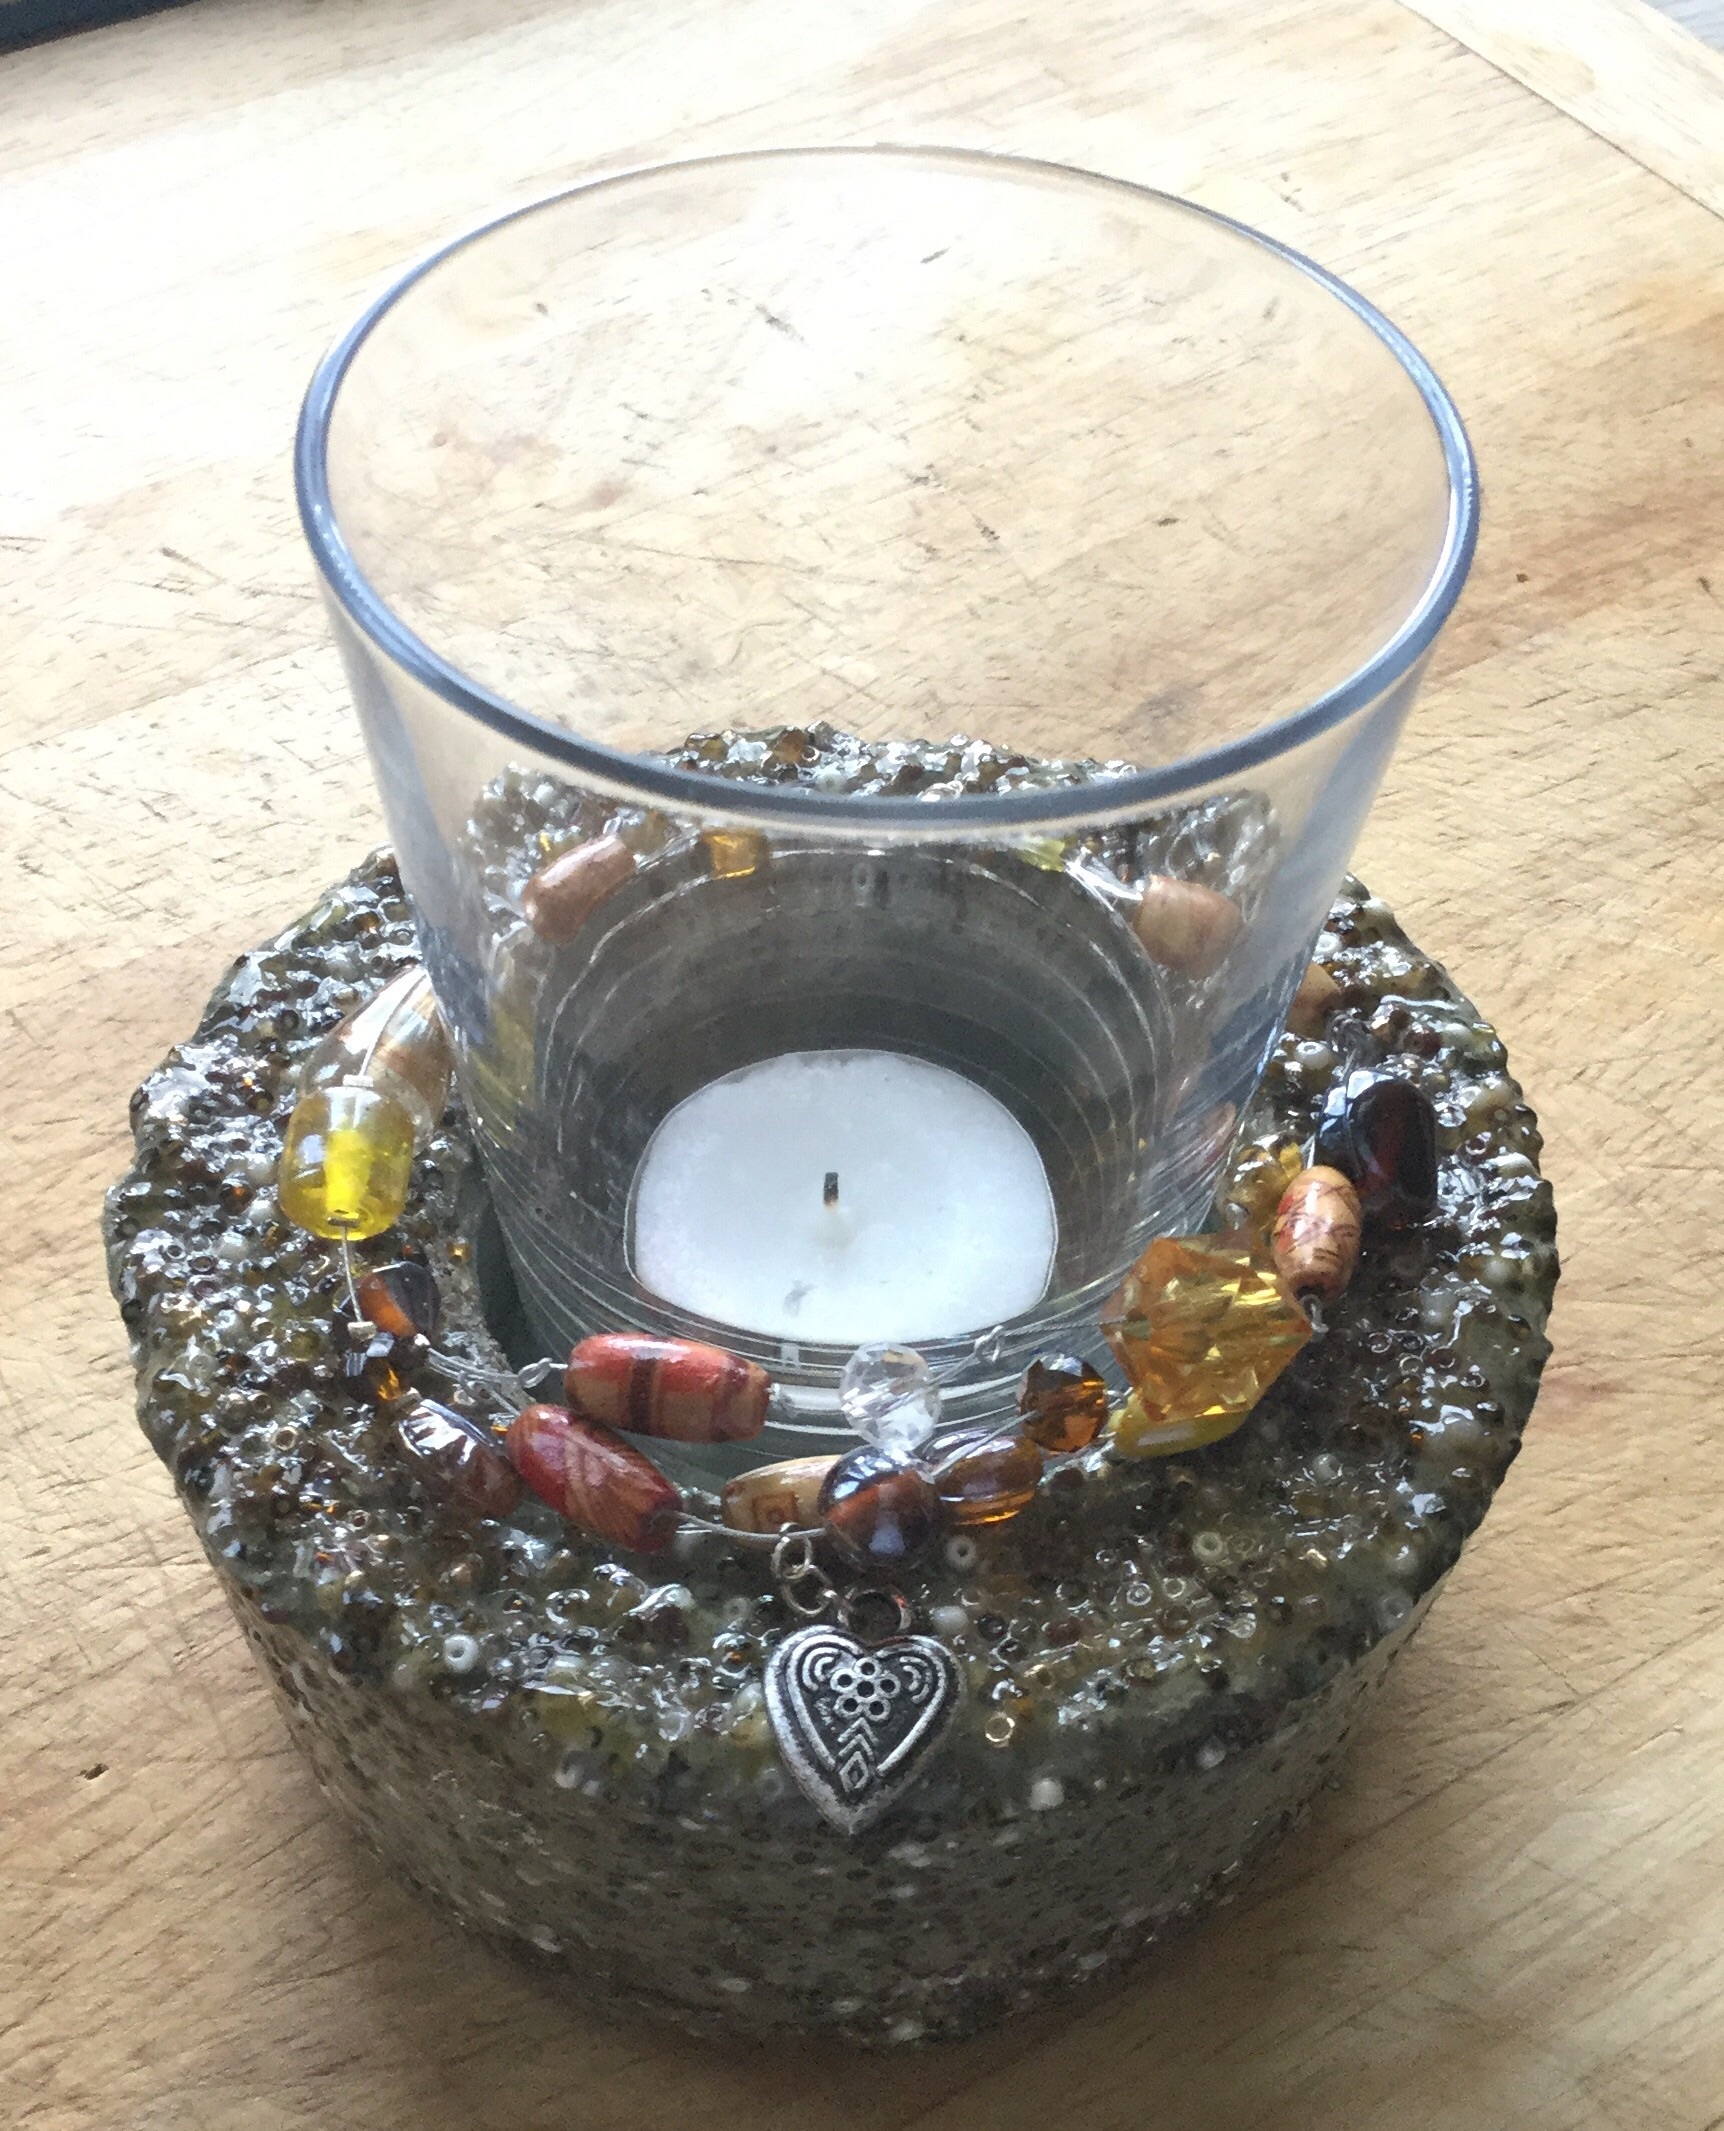
food, drink, candle, mug, lighting, concrete, beads, disc, tealight, windlight